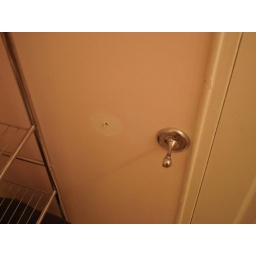
missing toilet paper holder in bathroom